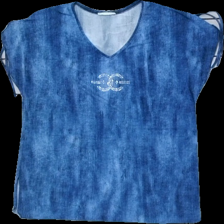
View: front
Type: T-shirt
Category: Ladies
Brand: Not in the list
Brand text on label: gloor
Colors: Blue
Material: 100% polyester
Pattern: Glitter
Cut: C-collar
Season: All
Price range: 50-100
Recommended usage: Reuse
Description: t-shirt med pärl tryck och knytband
Comment: storlek saknas